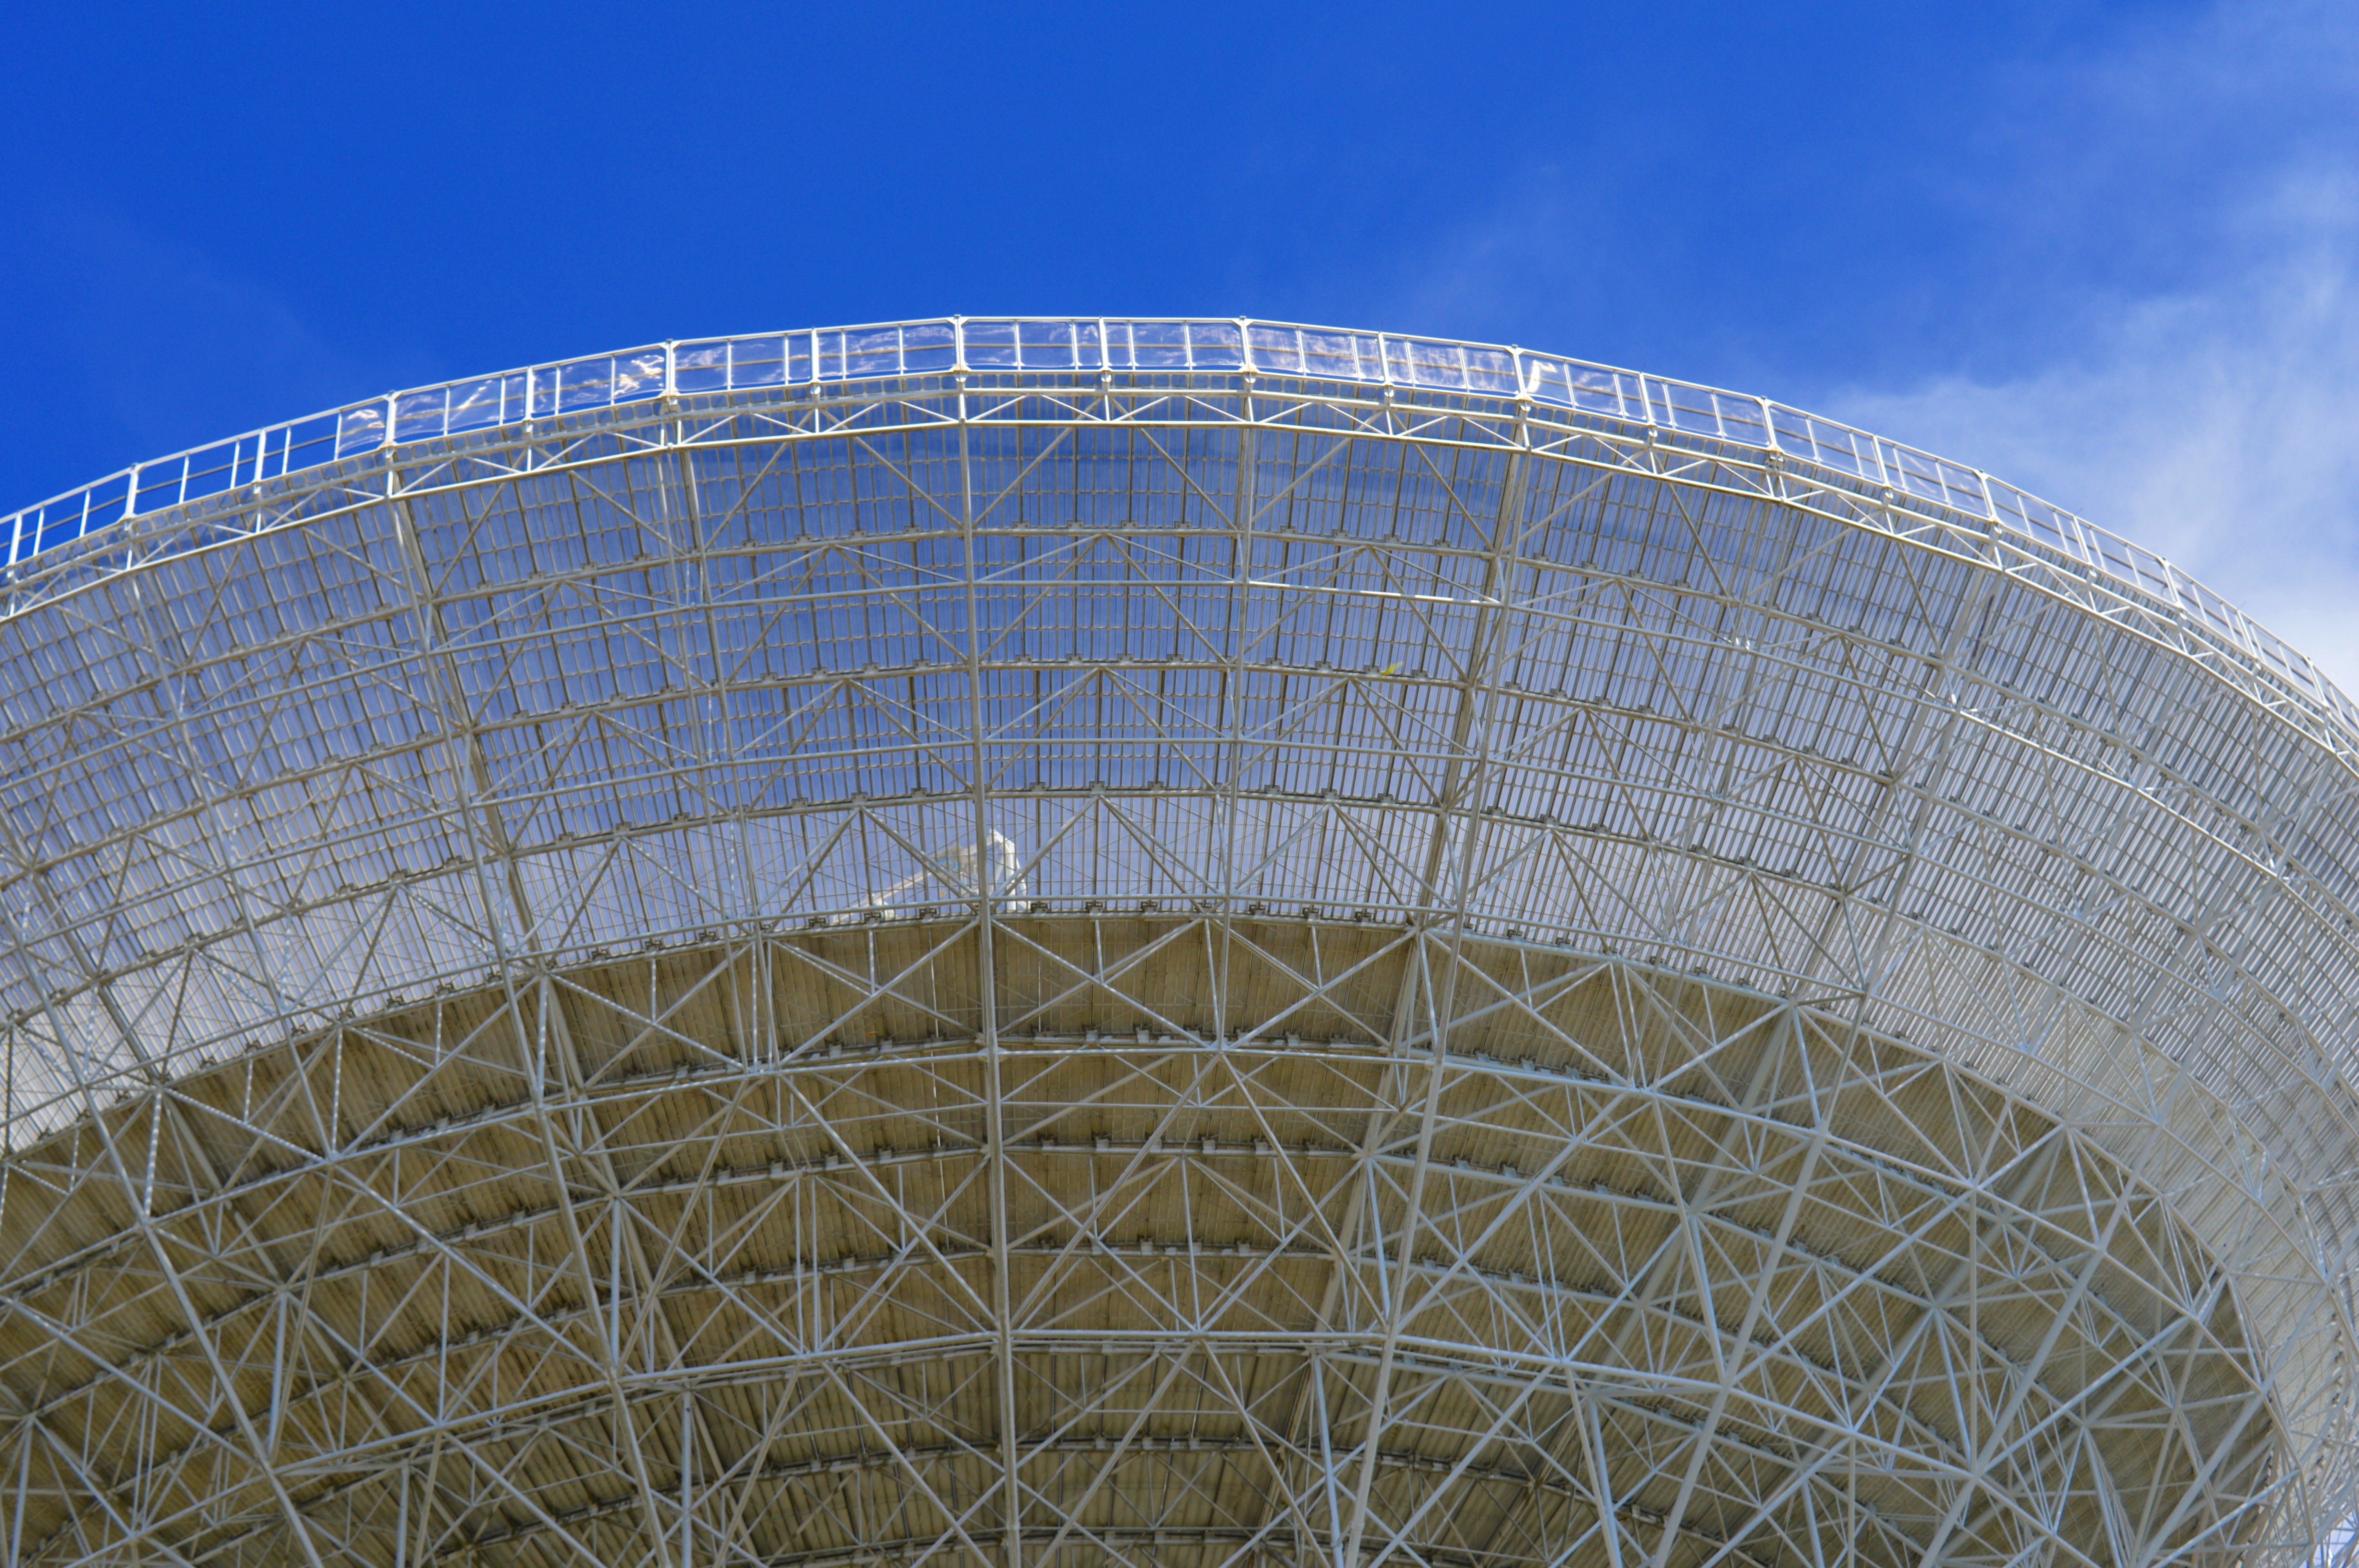
radio, telescope, space, research, astronomy, science, technology, receiving, wiretapping, architecture, white, sky, antenna, electronic device, building, circle, tower, tourist attraction